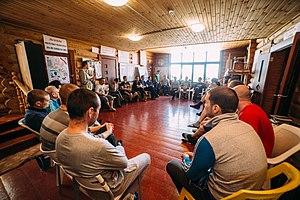
Groupe de parole
L'alcoolisme en Russie est un problème de santé publique de premier plan qui affecte le pays de multiples manières.
L'alcoolisme, alcoolodépendance, ou éthylisme, est l'addiction à l'éthanol contenu dans les boissons alcoolisées.